2005 Iranian presidential election

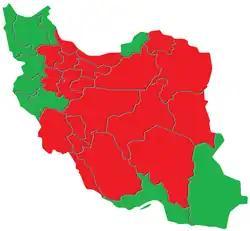
Shows in which provinces the reformists (green) and in which provinces the conservatives (red) won a majority in the first round.

The Islamic Republic government of Iran, especially the Supreme Leader and the higher offices, publicly considers the turnout of the voters, which was about 64% in the first round, to resemble the support of the population for the regime, while some voters consider voting for the candidates less aligned with the supreme leader as a vote against the current practices of the regime. Comparative to other elections, there does not seem to be any major drop in number of votes caused by boycott. The turnout in the previous election, i.e. Khatami's second term, was at 67%.